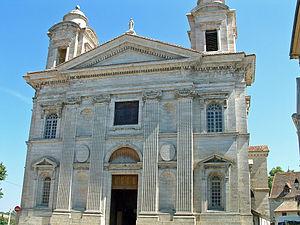
Nérac - Eglise Saint-Nicolas - Façade occidentale
Oudot de Maclaurin est un architecte français peu connu dont on ignore sa parenté, son prénom, ses dates et lieux de naissance et de décès.
L'église Saint-Nicolas est une église catholique située place Saint-Nicolas, à Nérac, dans le département français de Lot-et-Garonne en France.